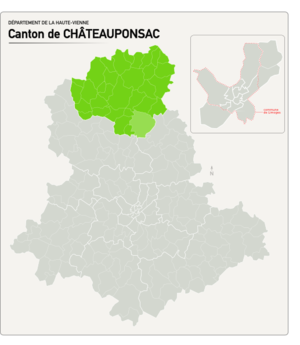
Carte du nouveau canton de Châteauponsac.
Le canton de Châteauponsac est un canton français situé dans le département de la Haute-Vienne et la région Nouvelle-Aquitaine.